Ljubomir Simović

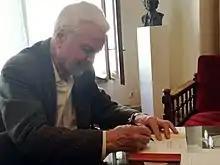
Simović signing a book in 2017

Ljubomir Simović (2 December 1935 – 17 April 2025) was a Serbian writer, playwright, scriptwriter and academic. He was a member of the Serbian Academy of Sciences and Arts. His works have been translated in more than twenty languages.